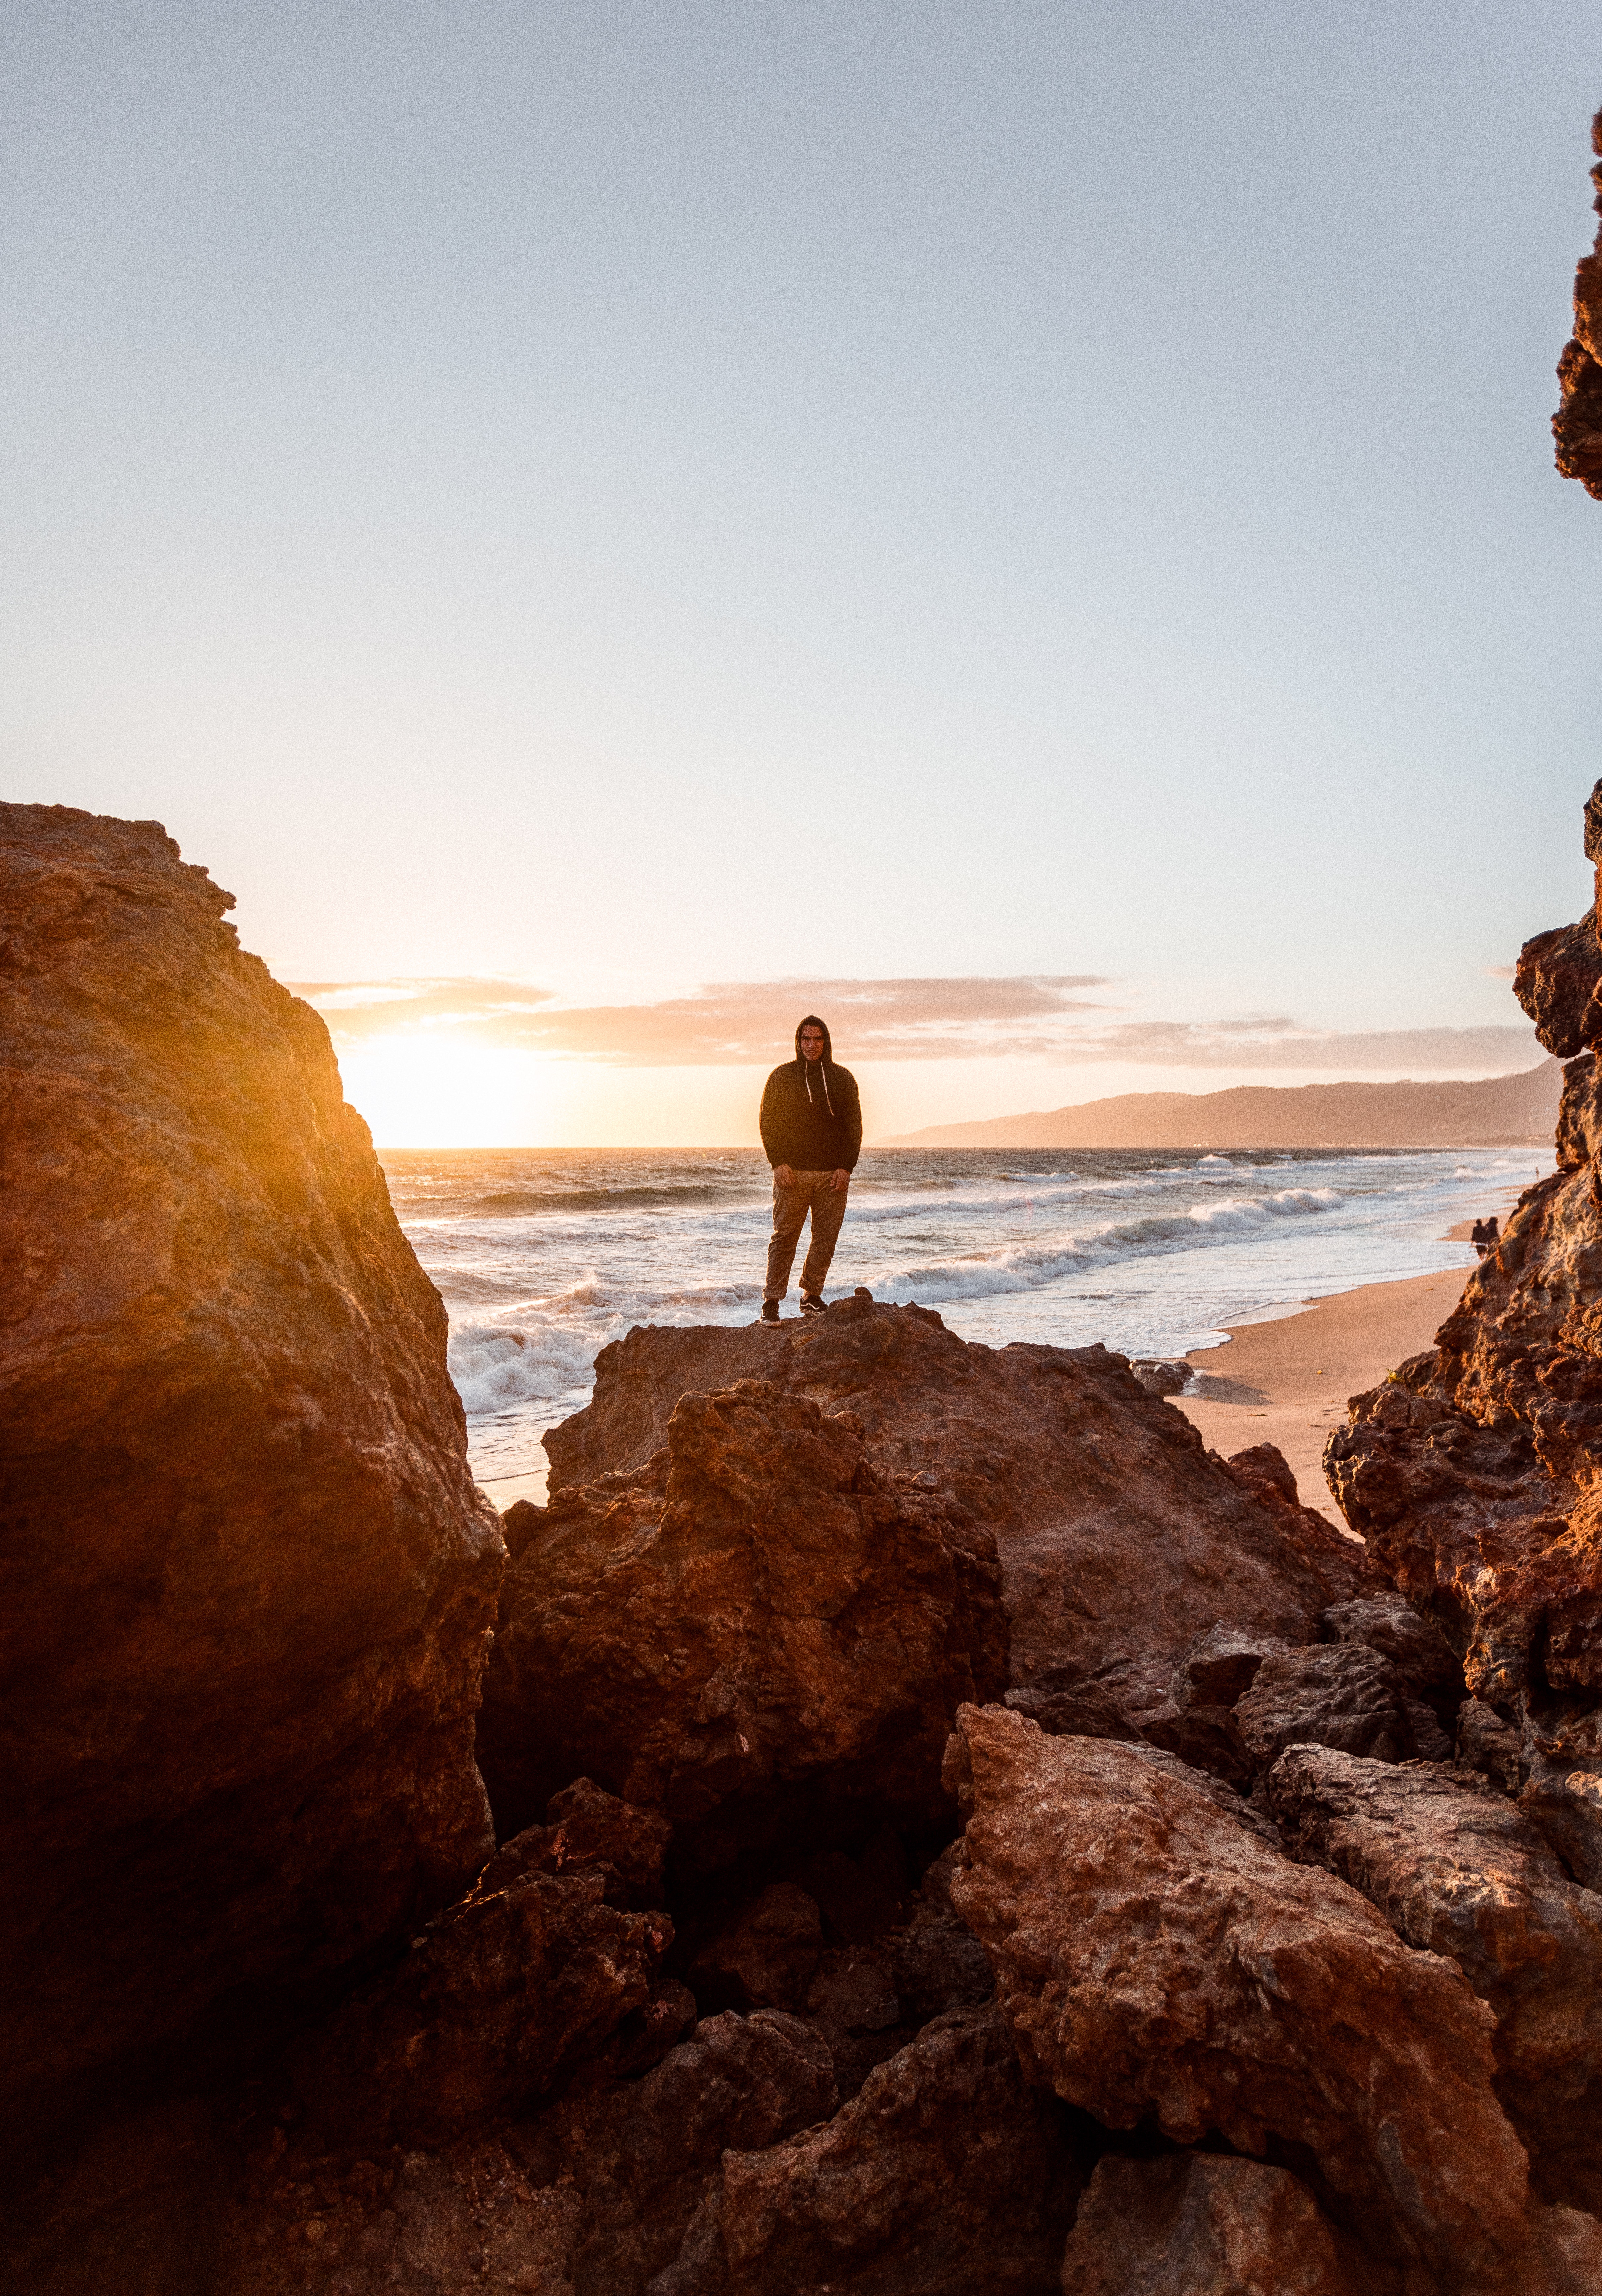
photograph, sea, rock, coast, ocean, beach, shore, sky, formation, horizon, morning, wave, coastal and oceanic landforms, cliff, photography, calm, terrain, vacation, landscape, klippe, sunlight, stock photography, promontory, leisure, evening, headland, tropics, sand, bay